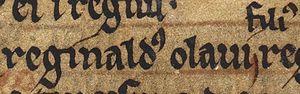
Rǫgnvaldr ou Rögnvaldr Óláfsson en vieux norrois par fois considéré comme Ragnald IV de Man, était le second fils d'Olaf II de Man. Il fut roi de l'île de Man.